Anti-tank warfare

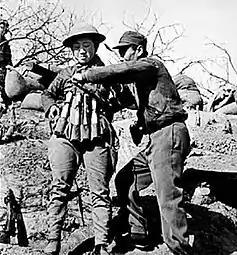
Chinese suicide bomber putting on an explosive vest made out of Model 24 hand grenades to use in an attack on Japanese tanks at the Battle of Taierzhuang.

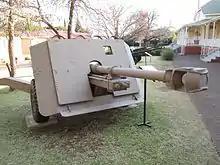
South African tank gun retrofitted to an OQF 17 pdr carriage.

Regular fragmentation grenades were ineffective against tanks, so many kinds of anti-tank grenades were developed. These ranged from hollow charge designs (e.g., the British No. 68 AT Grenade), to ones that simply contained a lot of explosive (the British No. 73 Grenade). To increase their effectiveness, some grenades were designed so that they adhered to the tank either through an adhesive (sticky bomb) or with a magnet. The Germans used a magnetic grenade, the Hafthohlladung to ensure that the shaped charge would fire at the optimal 90° angle to the armor.